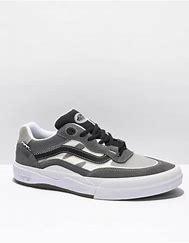
Brand: Vans
Model: Skate Skate